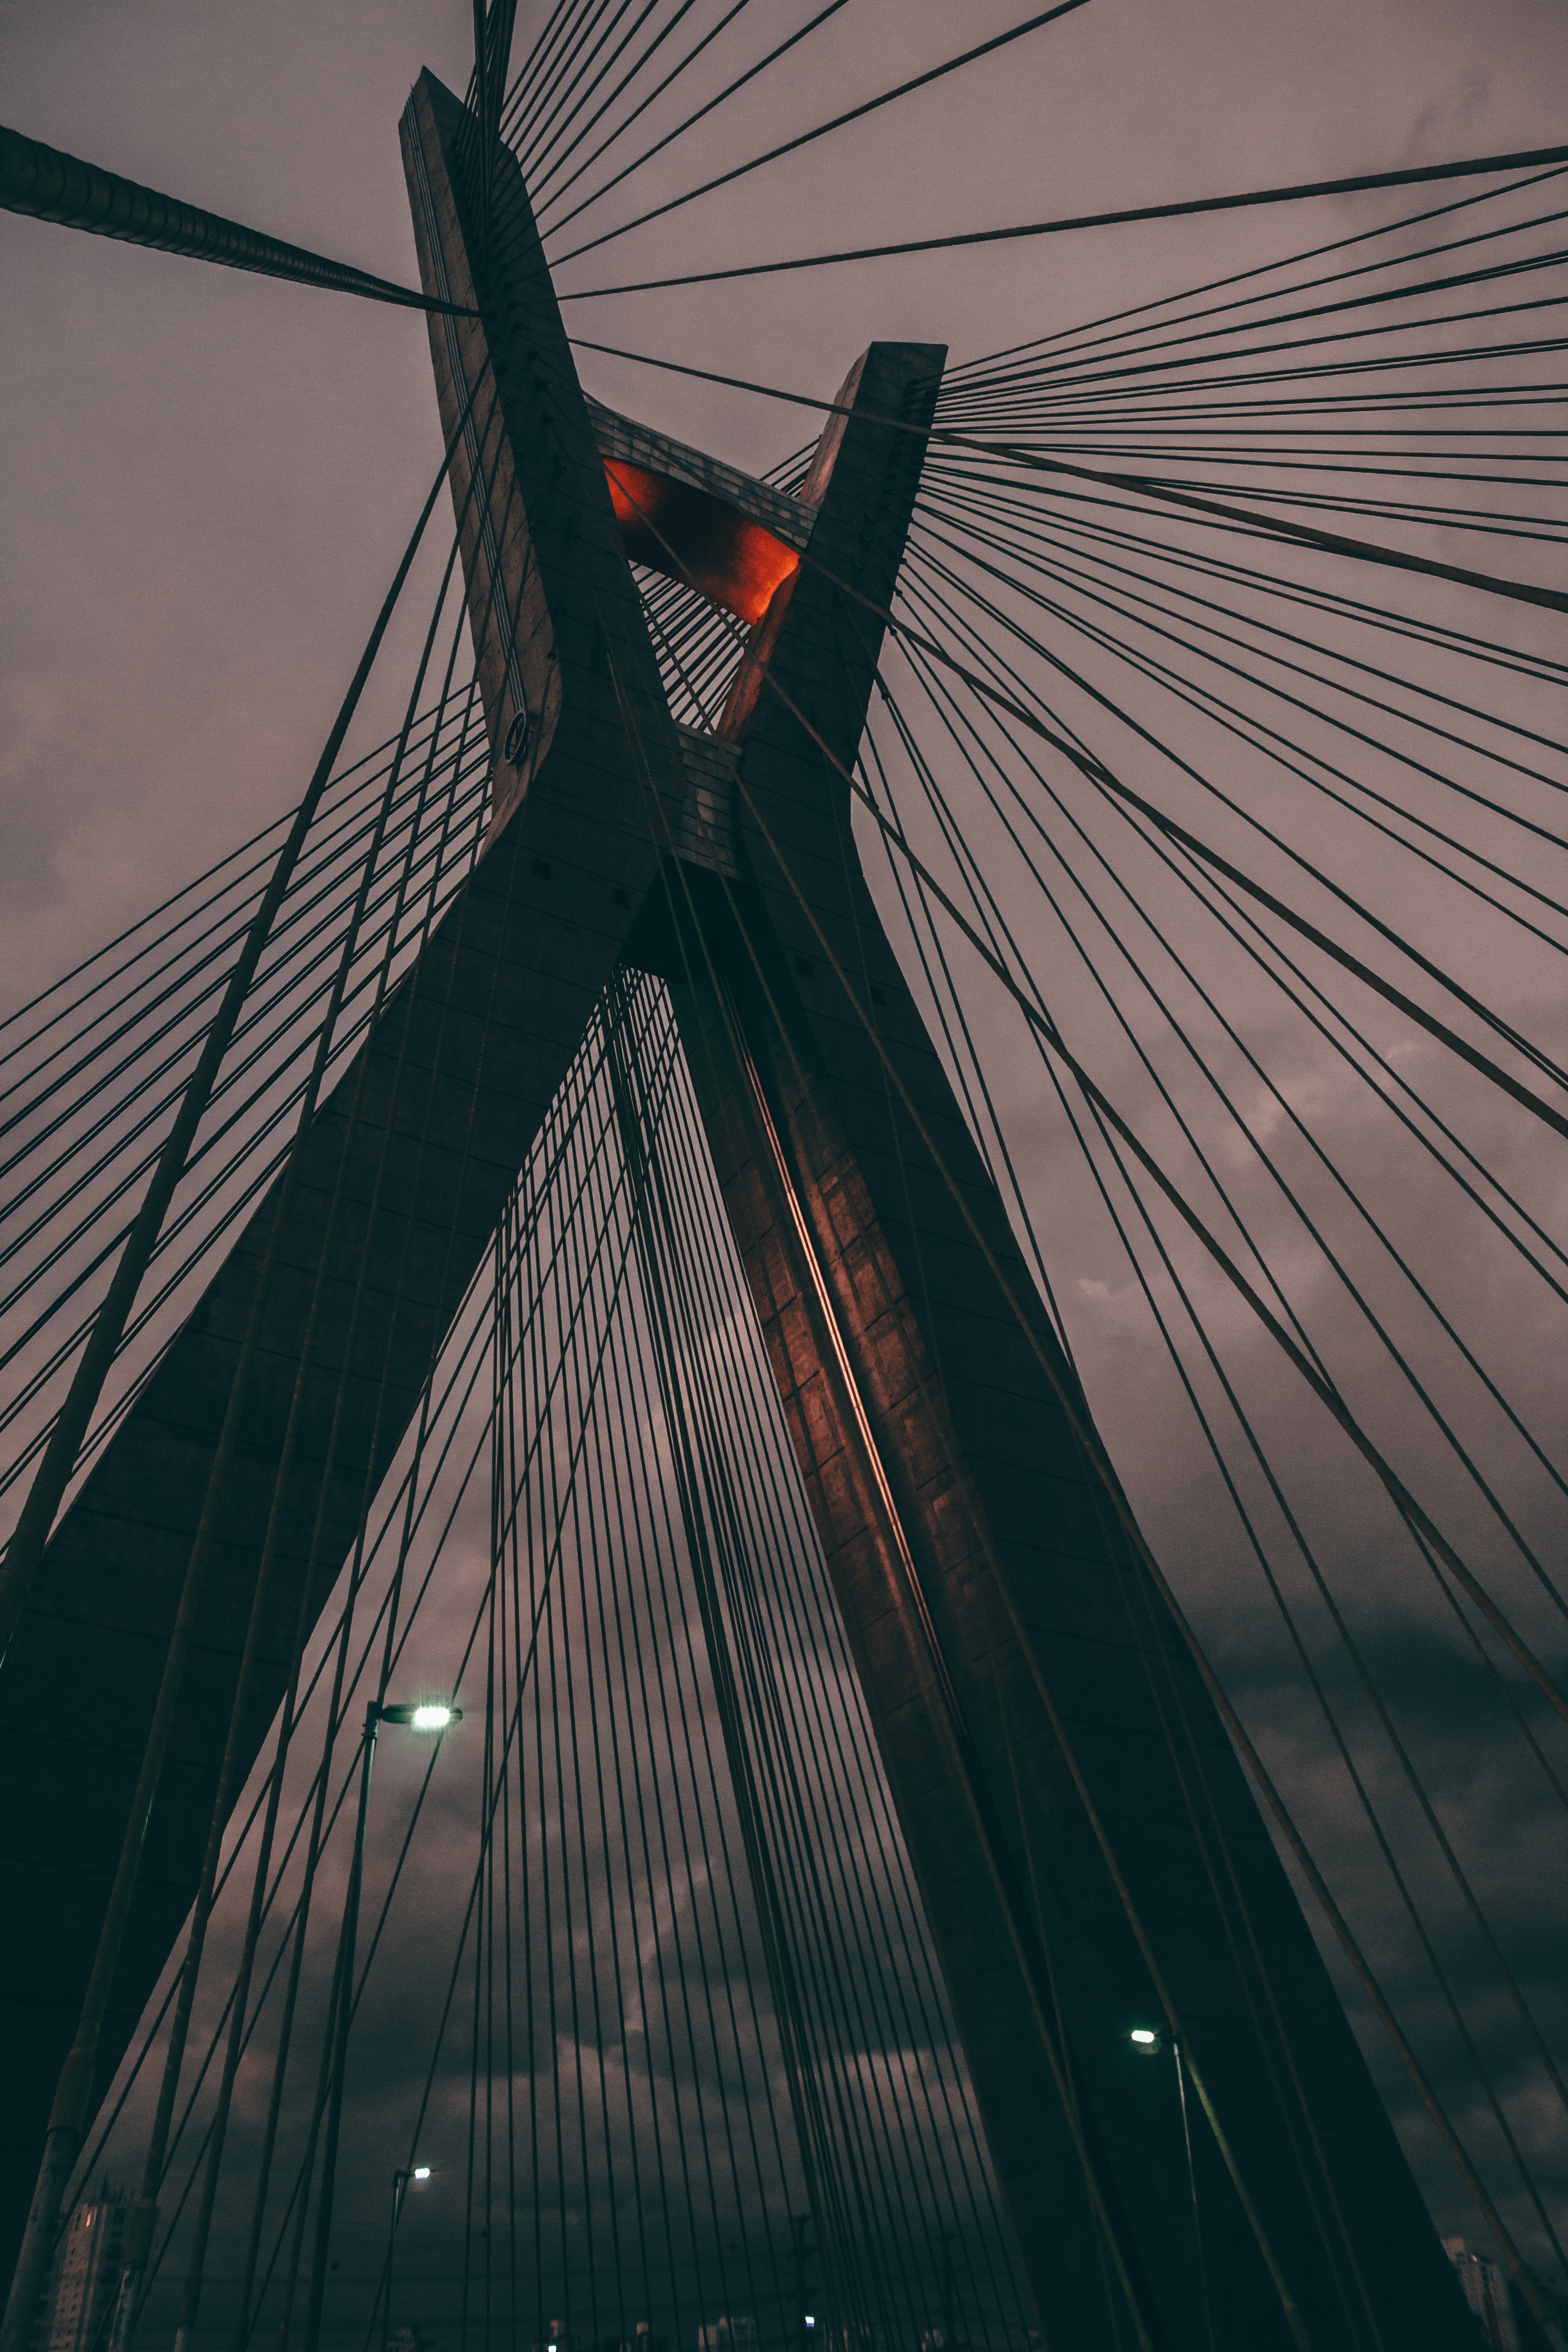
cable stayed bridge, sky, bridge, architecture, line, fixed link, evening, nonbuilding structure, cloud, symmetry, skyway, extradosed bridge, night, city